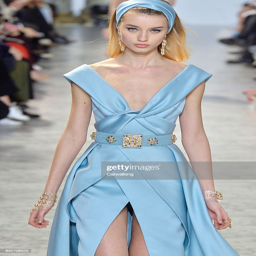
a model walks the runway at the fashion show during fashion week .